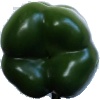
Label: Pepper Green 1